Nest-building in primates

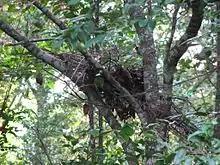
Gorilla night nest

Gorillas construct nests for day and night use. Day nests tend to be simple aggregations of branches and leaves on the ground, while night nests are more elaborate constructions usually on the ground but sometimes on trees, especially those of juveniles and females in areas submitted to a high poaching pressure. The nests may be wide in diameter and are constructed by individuals. Young animals nest with their mother but do not construct nests until three years of age, initially in close proximity to their mother. Gorilla nests are distributed randomly and the tree species used appears to be opportunistic.